András Hegedüs

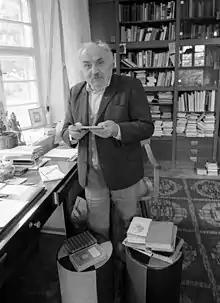
András Hegedüs in 1990

After signing the document asking Soviet troops for assistance during the revolution on 24 October, the government and people overwhelmingly supported him handing power back to Nagy. He became the most hated man in Hungary and was advised to flee by Soviet ambassador Yuri Andropov to the Soviet Union along with other Hungarian hardliners such as Ernő Gerő. In Moscow, he worked as part of the philosophy department at the Soviet Academy of Sciences between 1957 and 1958. In the November 1956 the interim committee of the Communist Party expelled him, but by September 1958 he was able to return home.